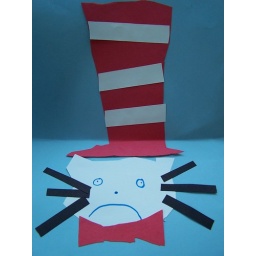
Sad cat in the hat